Race of Champions

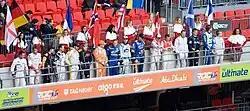
The 16 competitors line up before the start of the event.

The 2007 Race of Champions took place on December 16 at Wembley Stadium in London, England. The Nations' Cup took place at the start of the afternoon and was won by Germany over Finland. The individual event followed and the Henri Toivonen Memorial Trophy was won by Mattias Ekström of Sweden, beating Michael Schumacher of Germany in the final.